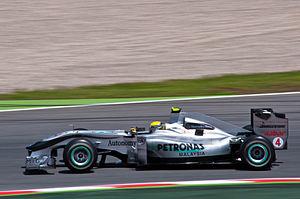
Le Grand Prix automobile d'Espagne 2010, disputé sur le Circuit de Catalogne le 9 mai 2010, est la quarantième édition du Grand Prix, la 825ᵉ épreuve du championnat du monde de Formule 1 courue depuis 1950 et la cinquième manche du championnat 2010.